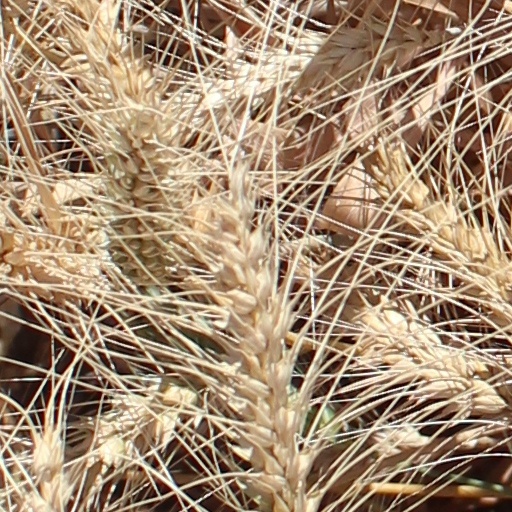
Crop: wheat